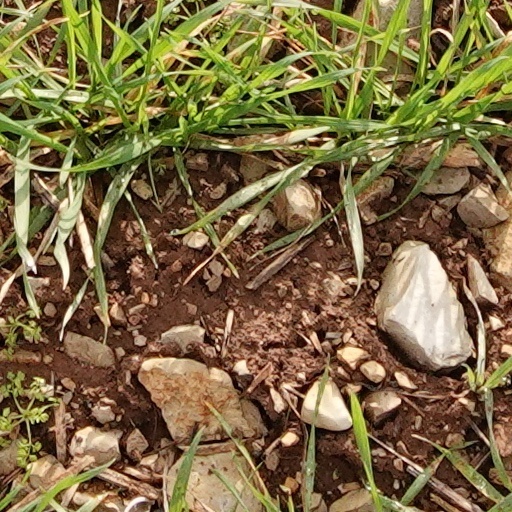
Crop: wheat